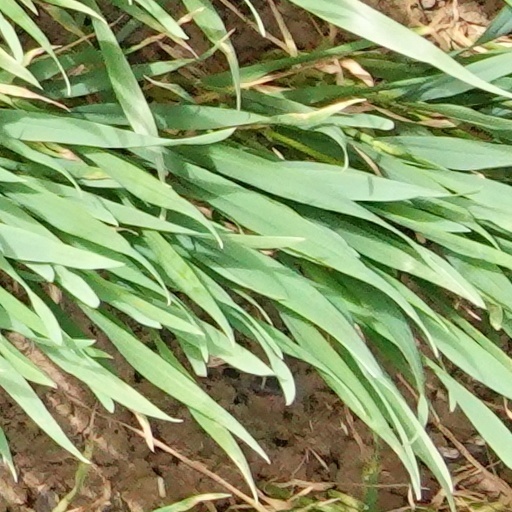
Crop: wheat